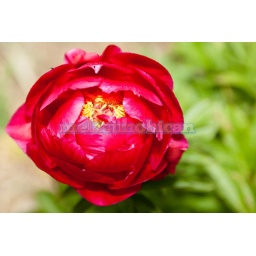
Peony is a name for plants in the genus Paeonia, the only genus in the flowering plant family Paeoniaceae.